Ahmed El-Kass

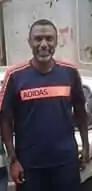
El-Kass in 2017

Ahmed Abdou Abd El-Aziz El-Kass (born 8 July 1965), is an Egyptian football manager and former football player.